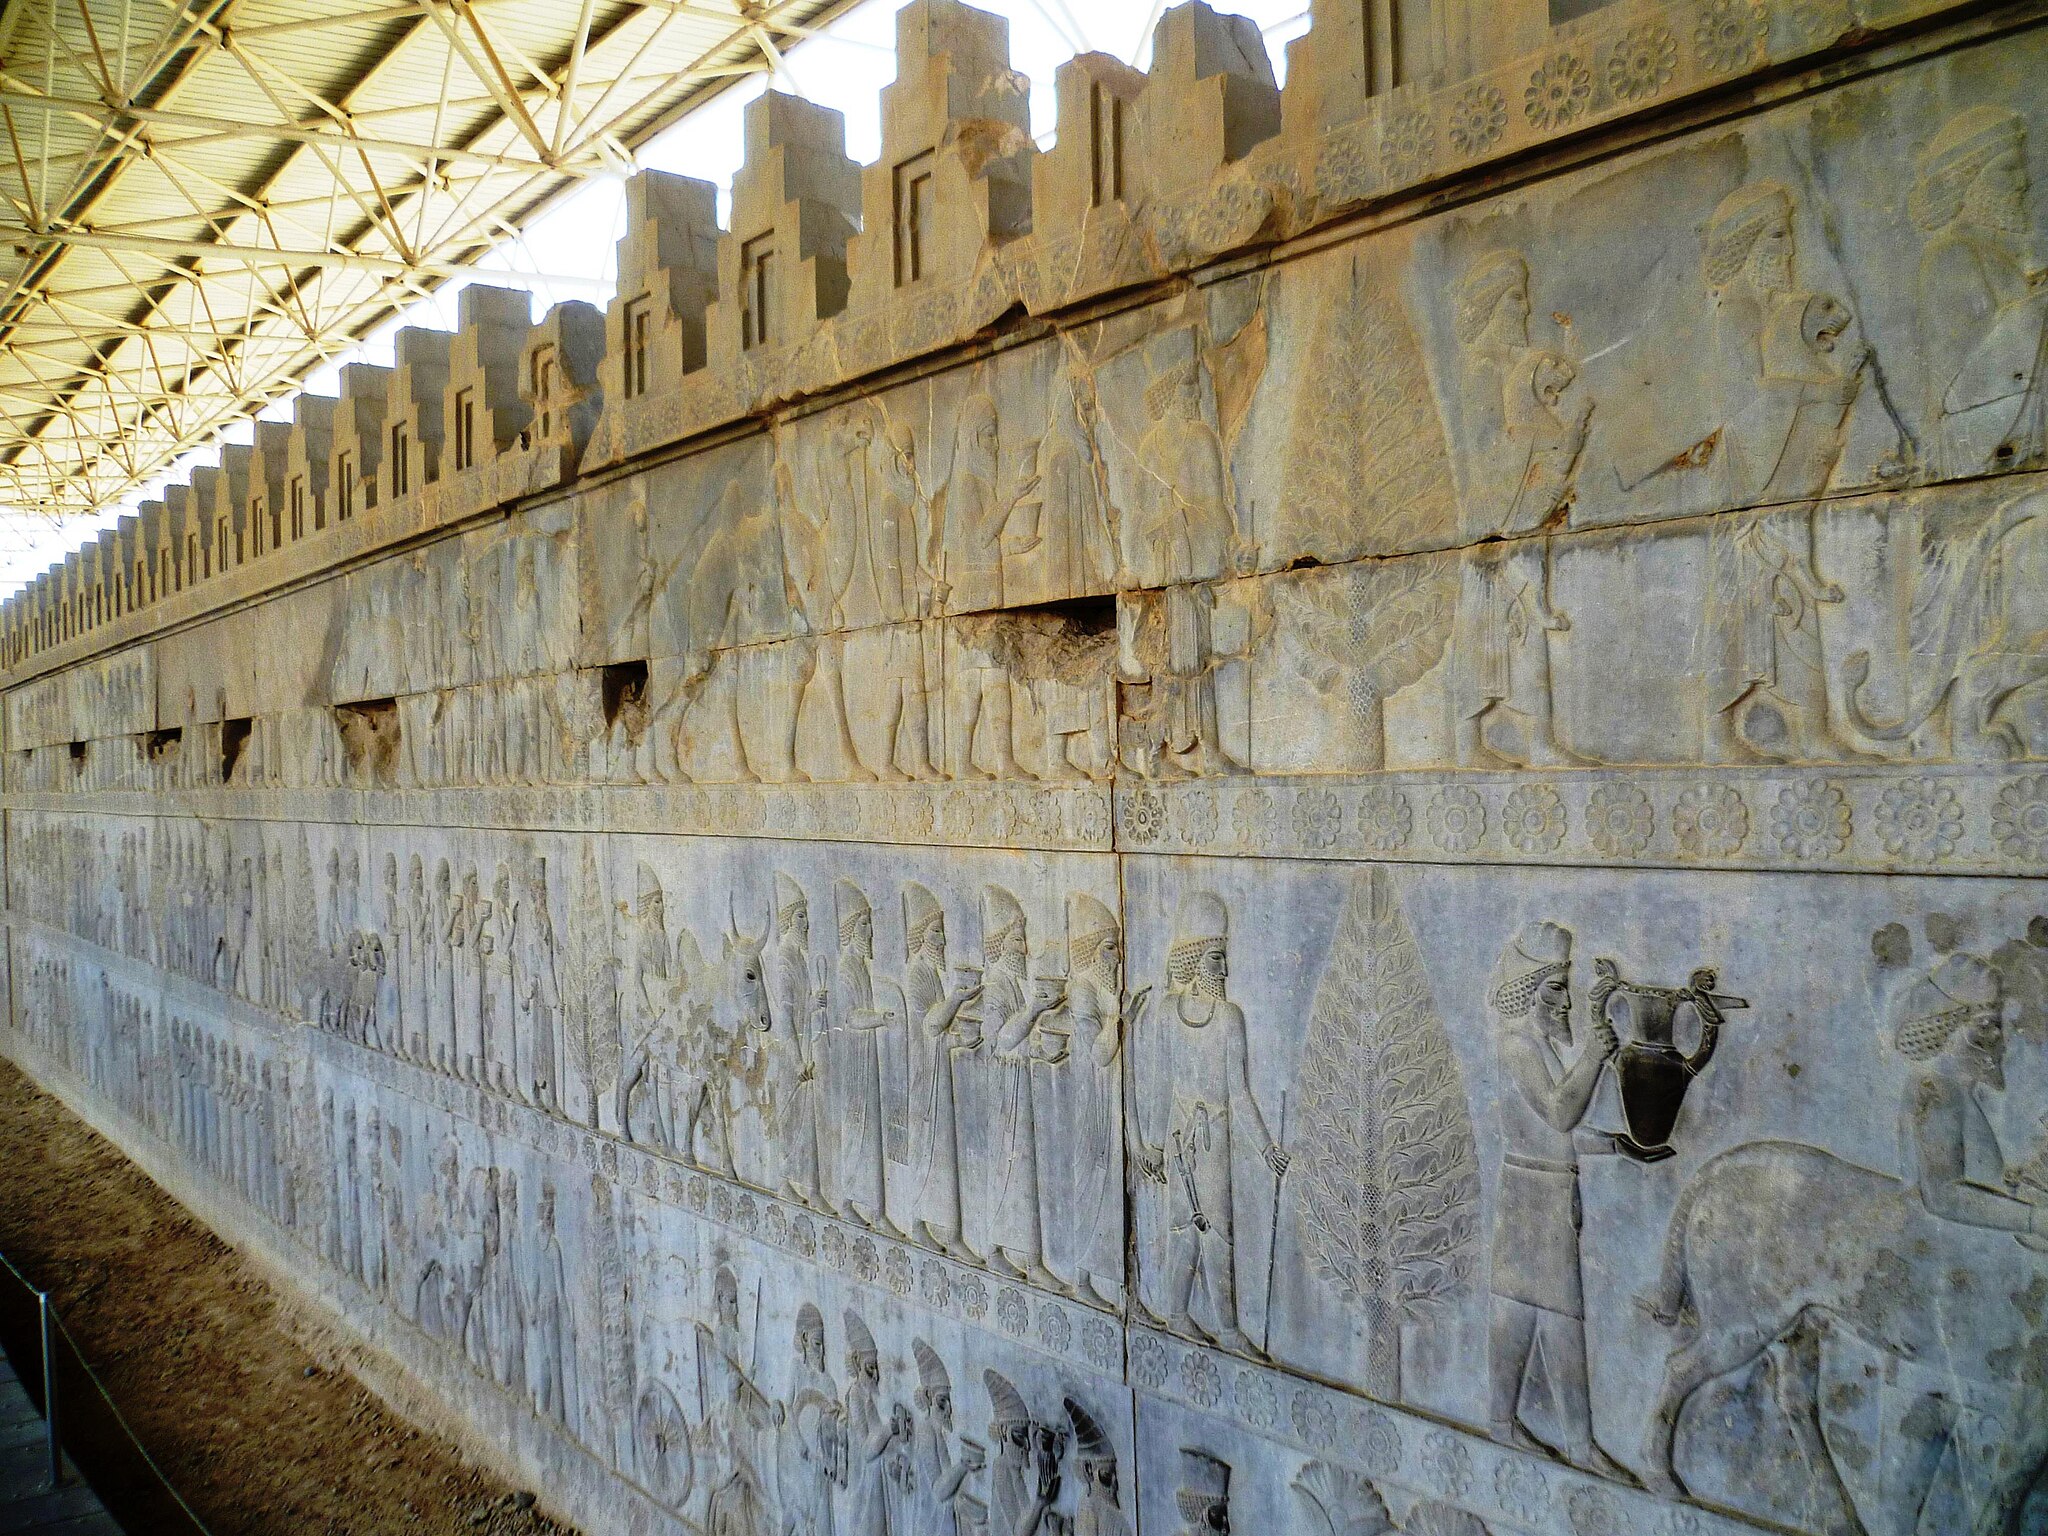
Title: Apadana eastern stairs Persepolis 2014 (1)
Description: Apadana eastern stairs, Persepolis, Iran
Date: 2014-04-09 10:18:01
Categories: Self-published work, April 2014 in Iran, 2014 in Persepolis, Apadana eastern stairs, Fundacja Kontroli Społecznej Nomos - Iran